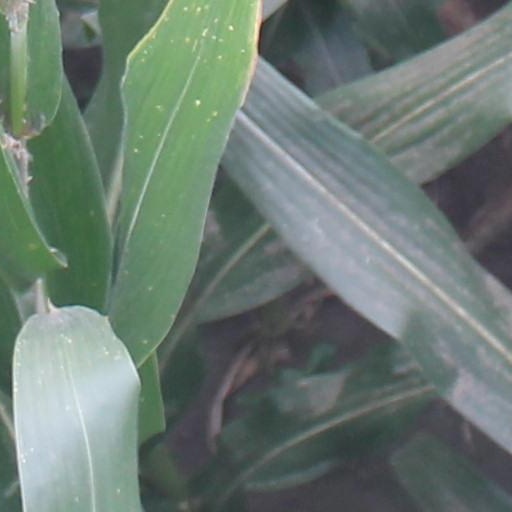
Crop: maize; corn